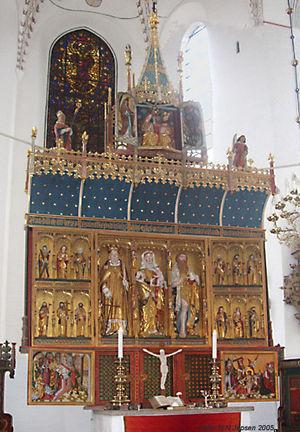
La cathédrale d'Aarhus est une cathédrale située à Aarhus, la deuxième plus grande ville du Danemark, et la plus grande de la péninsule du Jutland.